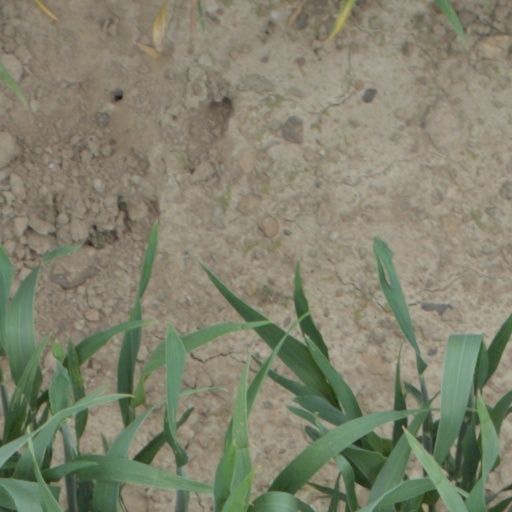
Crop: wheat